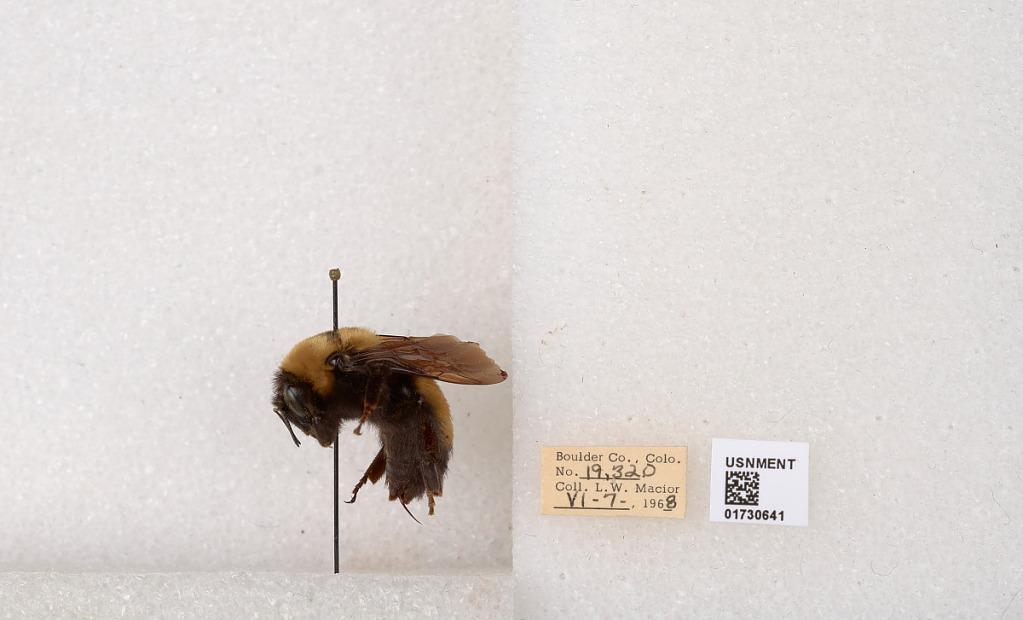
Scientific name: Bombus (Bombus) nevadensis Cresson
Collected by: L. Macior
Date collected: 1968-6-7
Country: United States
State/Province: Colorado
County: Boulder
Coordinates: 40.0925, -105.358